Describe the emotion expressed in this image:  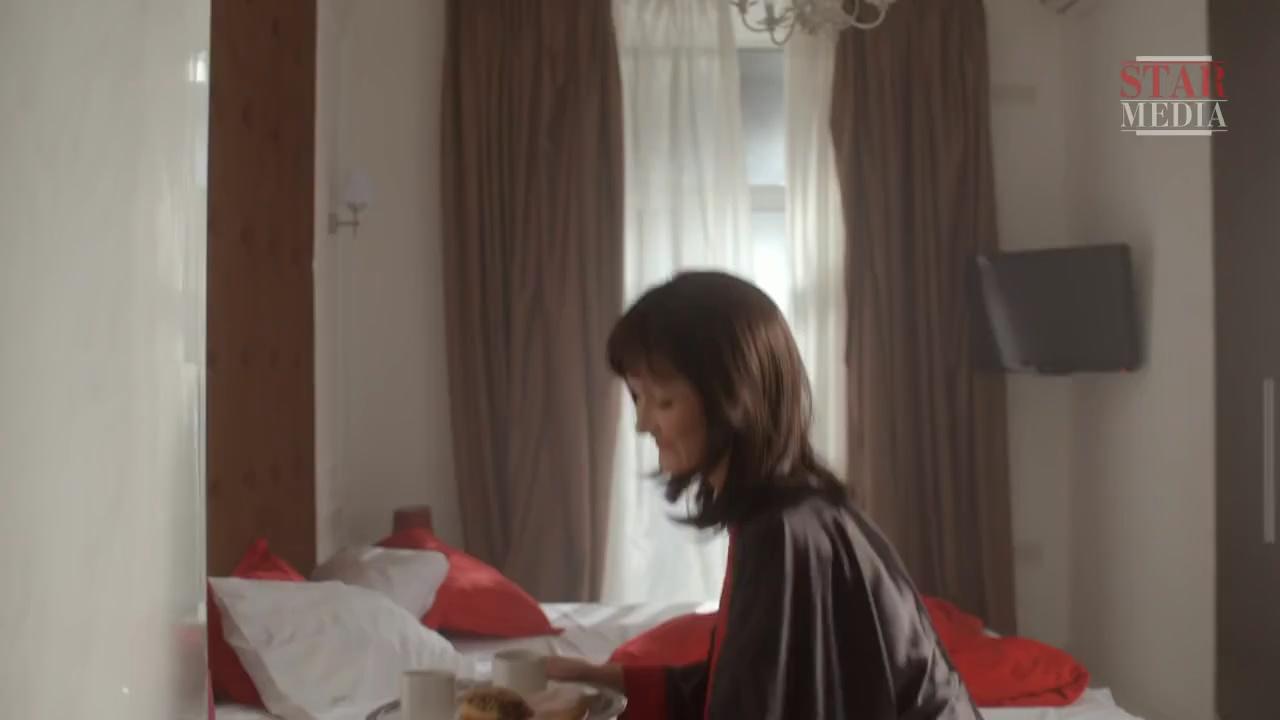
This person displays Fear, valence and arousal with high intensity.